Prospect Park (Brooklyn)

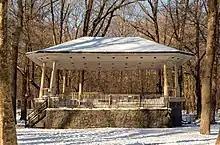
Rebuilt Music Pagoda

The oldest structure in Prospect Park, the Lefferts Historic House, is located south of the zoo, near the intersection of Ocean Avenue, Flatbush Avenue, and Empire Boulevard. It was built in 1783 and was originally located near the Willink Hill entrance. The structure was relocated in 1920 to make way for the Willink entrance. The house is a New York City designated landmark and operates as a children's museum of Brooklyn family life during the 19th century.